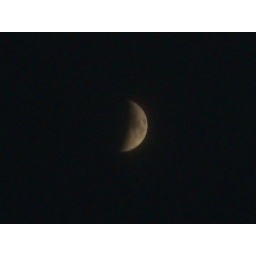
Waxing crescent moon in the sky southwest of my house